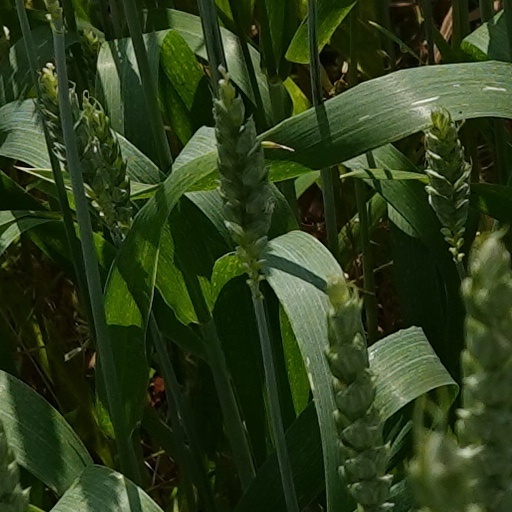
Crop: wheat